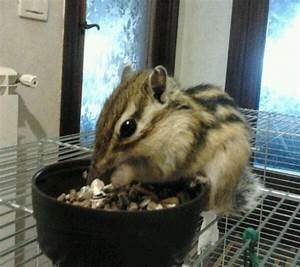
Label: scoiattolo